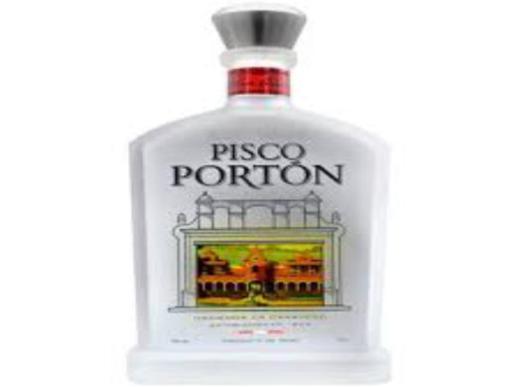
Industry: Food